Jason Fields

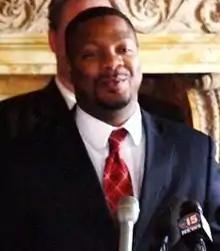
Fields in 2010

Fields, who had served as Fourth Congressional District Chairman of the Wisconsin Democratic Party and held other party office, was first elected to the Assembly in 2004, and was thrice reelected from 2006-2010). His committee assignments included those on financial institutions (which he chaired during the 2009-2011 session); insurance; jobs, economy and small business, education reform; transportation; ways and means, workforce development, economic development; and urban and local affairs.